Tirón River

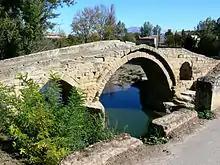
Romanesque bridge over the Tirón in Cihuri

The Tirón is a river in central-northern Spain in the provinces La Rioja, Burgos and Castile and León. Its length is 65 kilometres. Its source is in Sierra de la Demanda. The Tirón's longest tributary is the Oja, and it flows into the Ebro north east of Haro.